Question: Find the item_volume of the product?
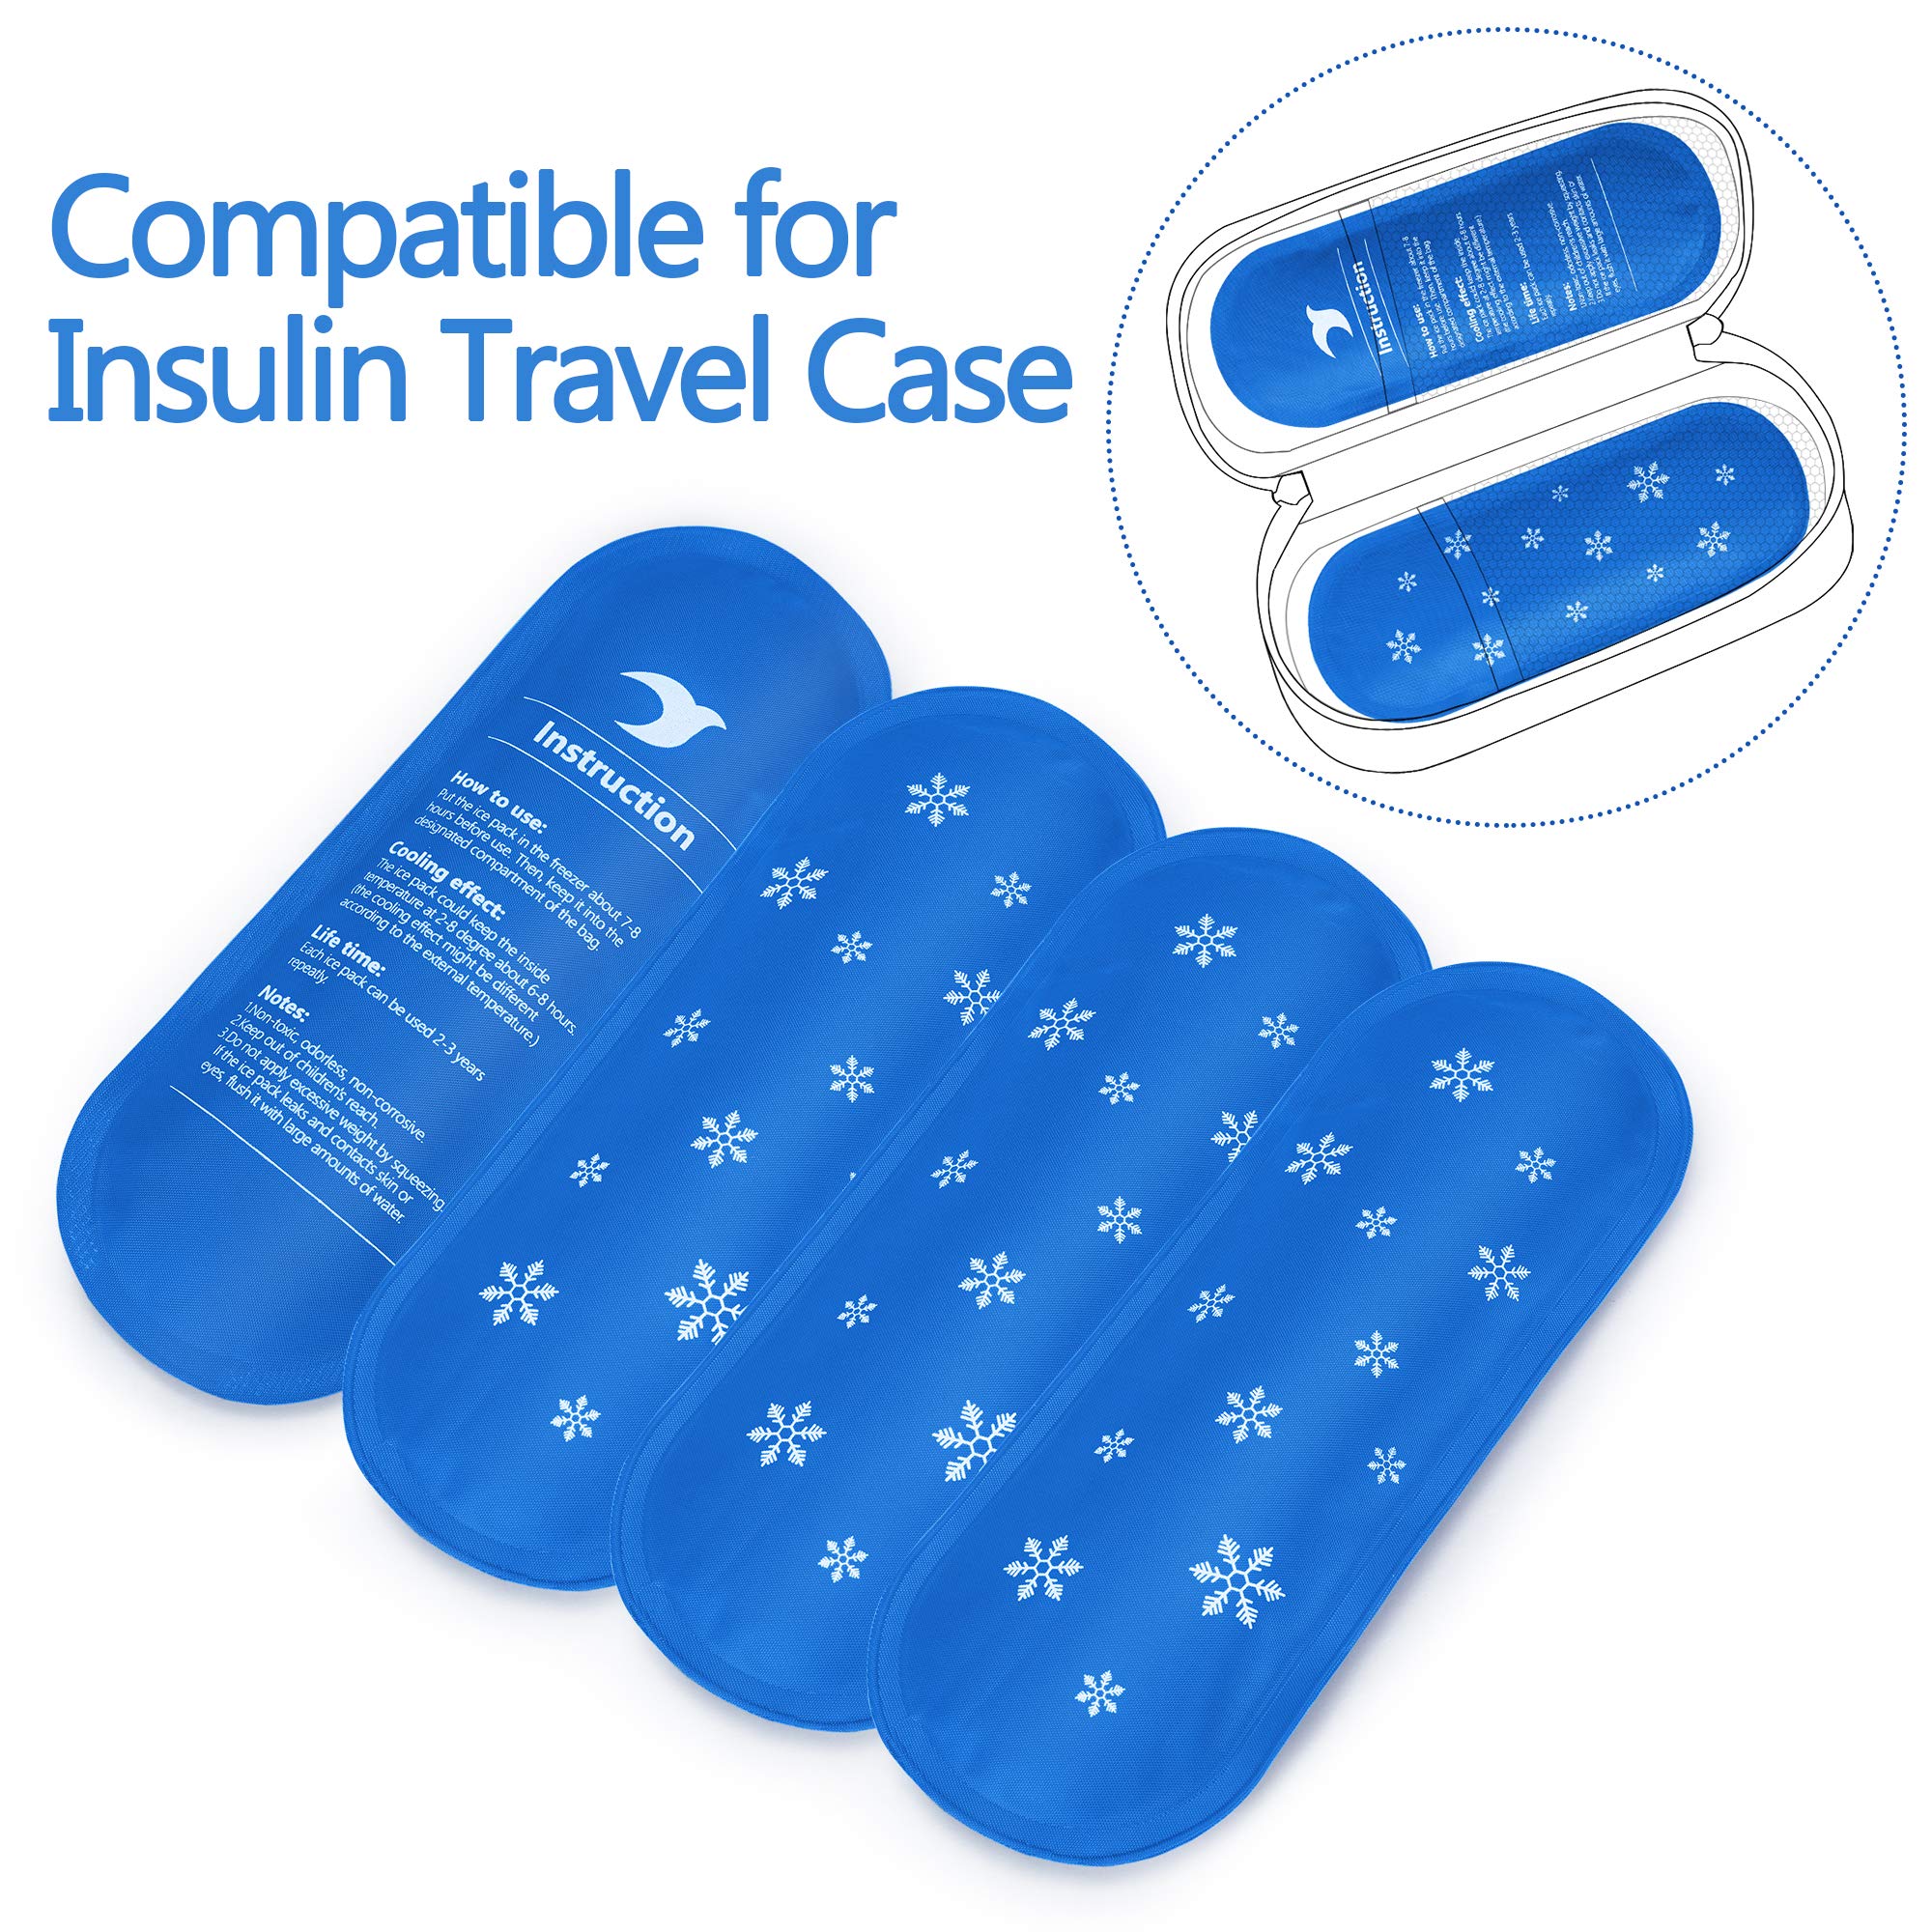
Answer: [7.0, 8.0] pint